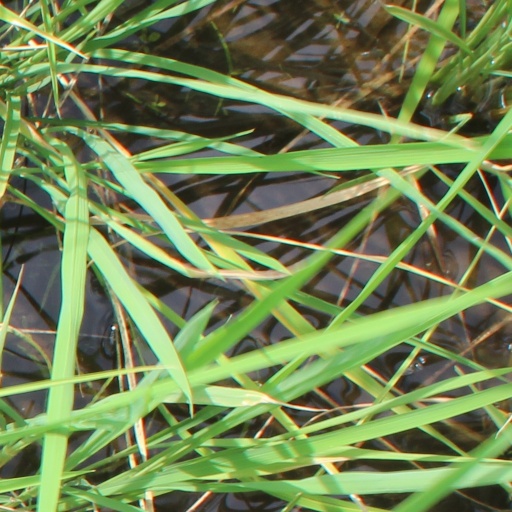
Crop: rice